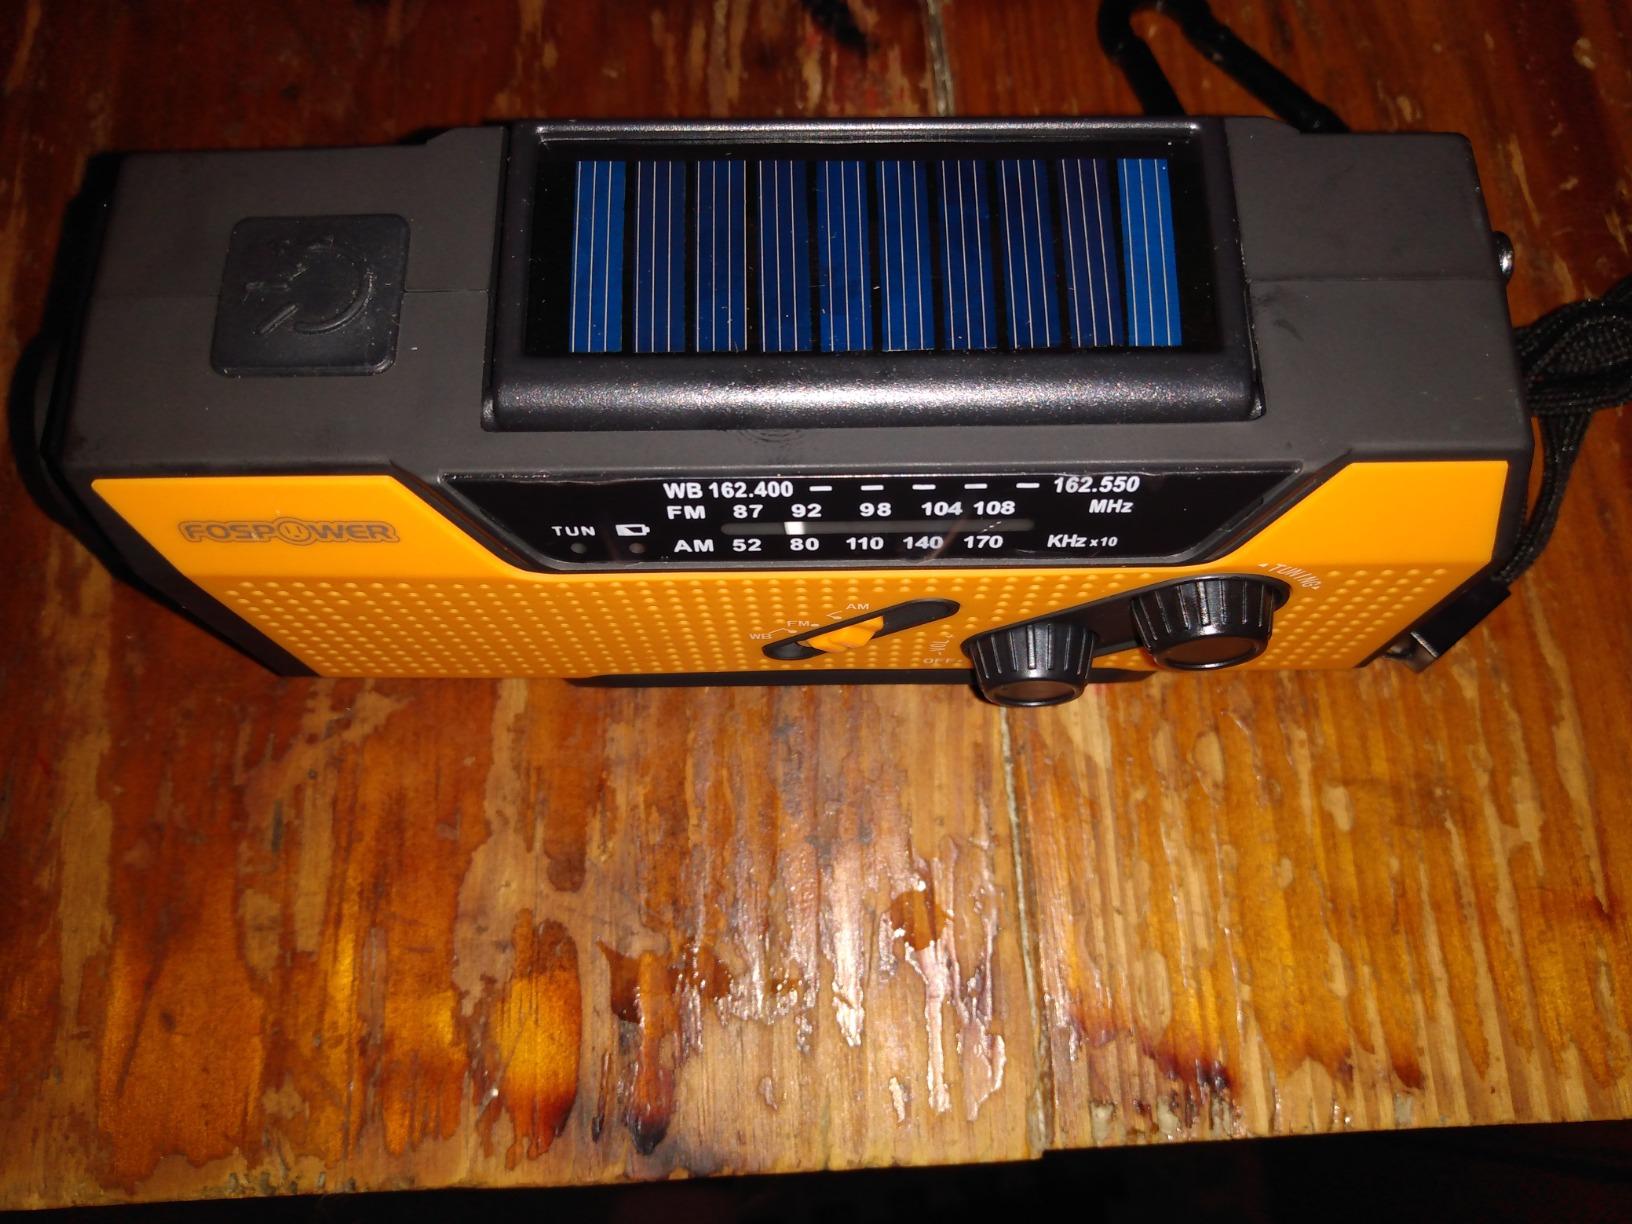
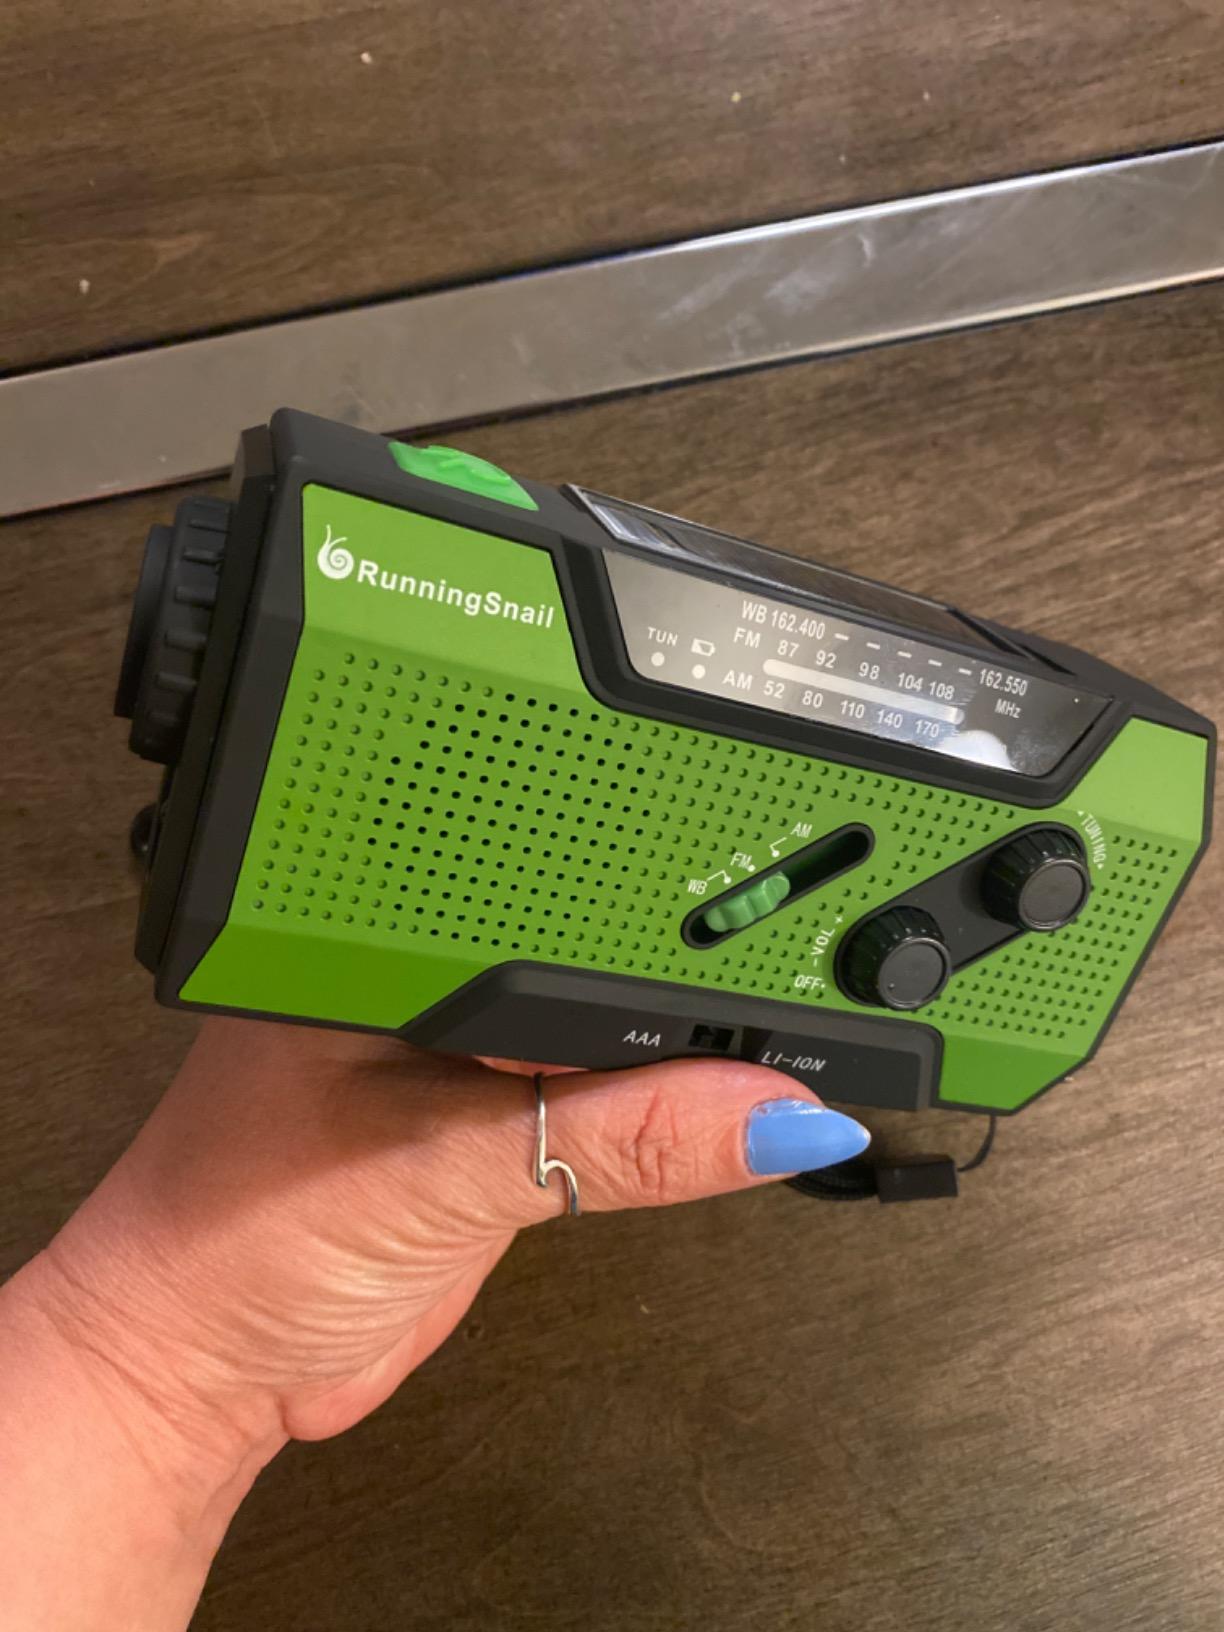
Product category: radio
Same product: no